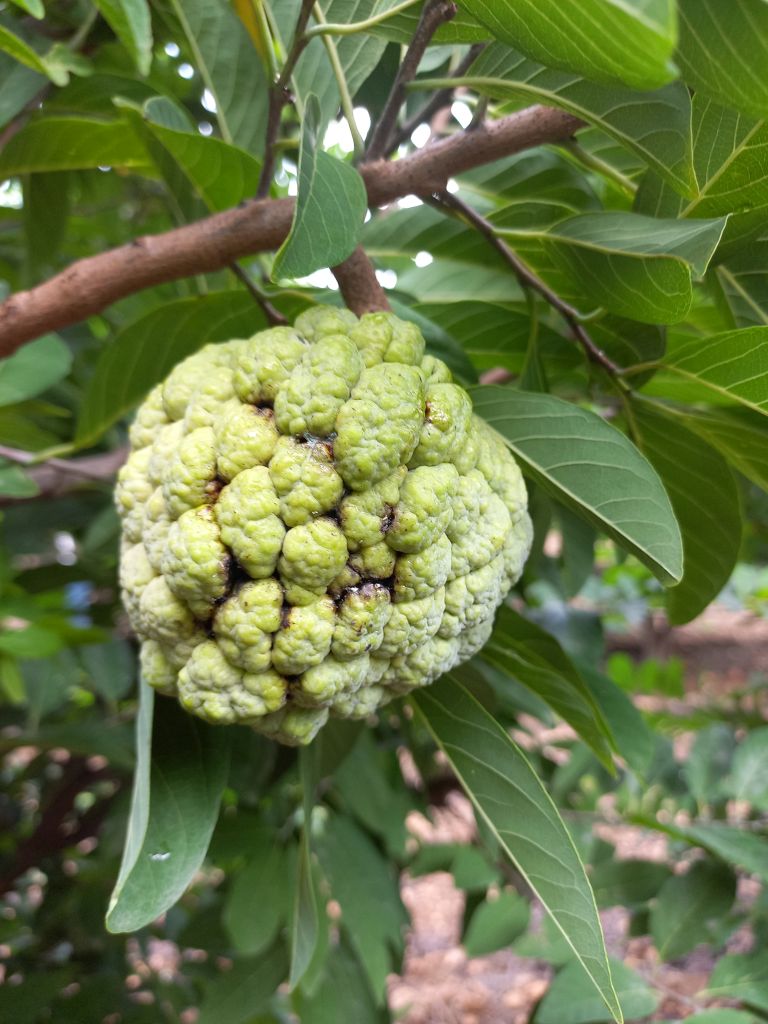
Disease label: Athracnose